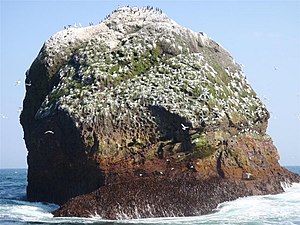
Rockall / Færinger på Rockall
Rockall er et 23 m højt og 27 m bredt klippeskær i Atlanterhavet 407 kilometer vest for Hebriderne som Storbritannien har suverænitet over. Skæret er omstridt, da både Danmark, Island, Irland og Storbritannien gør krav på rettighederne til havbunden omkring det. Storbritanniens suverænitet over øen er anerkendt, men ikke det britiske krav om at grænsedragningen på en 200 sømil økonomisk zone skal ske ud fra Rockall. Fra færøsk og dansk side gøres det gældende, at Rockall geologisk set hører sammen med Færøerne, da begge ligger på samme undersøiske højderyg, adskilt fra Storbritannien.